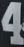
Number: 4